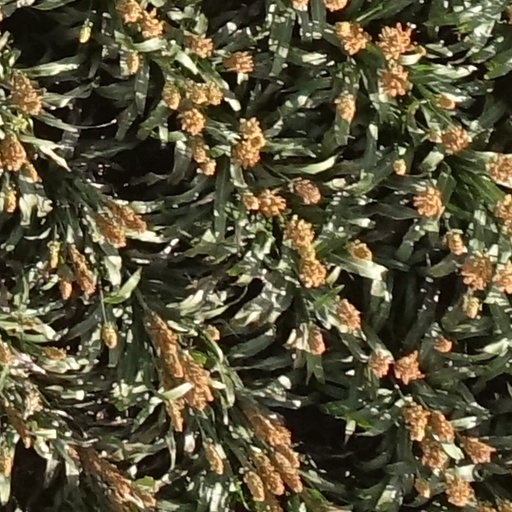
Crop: sorghum